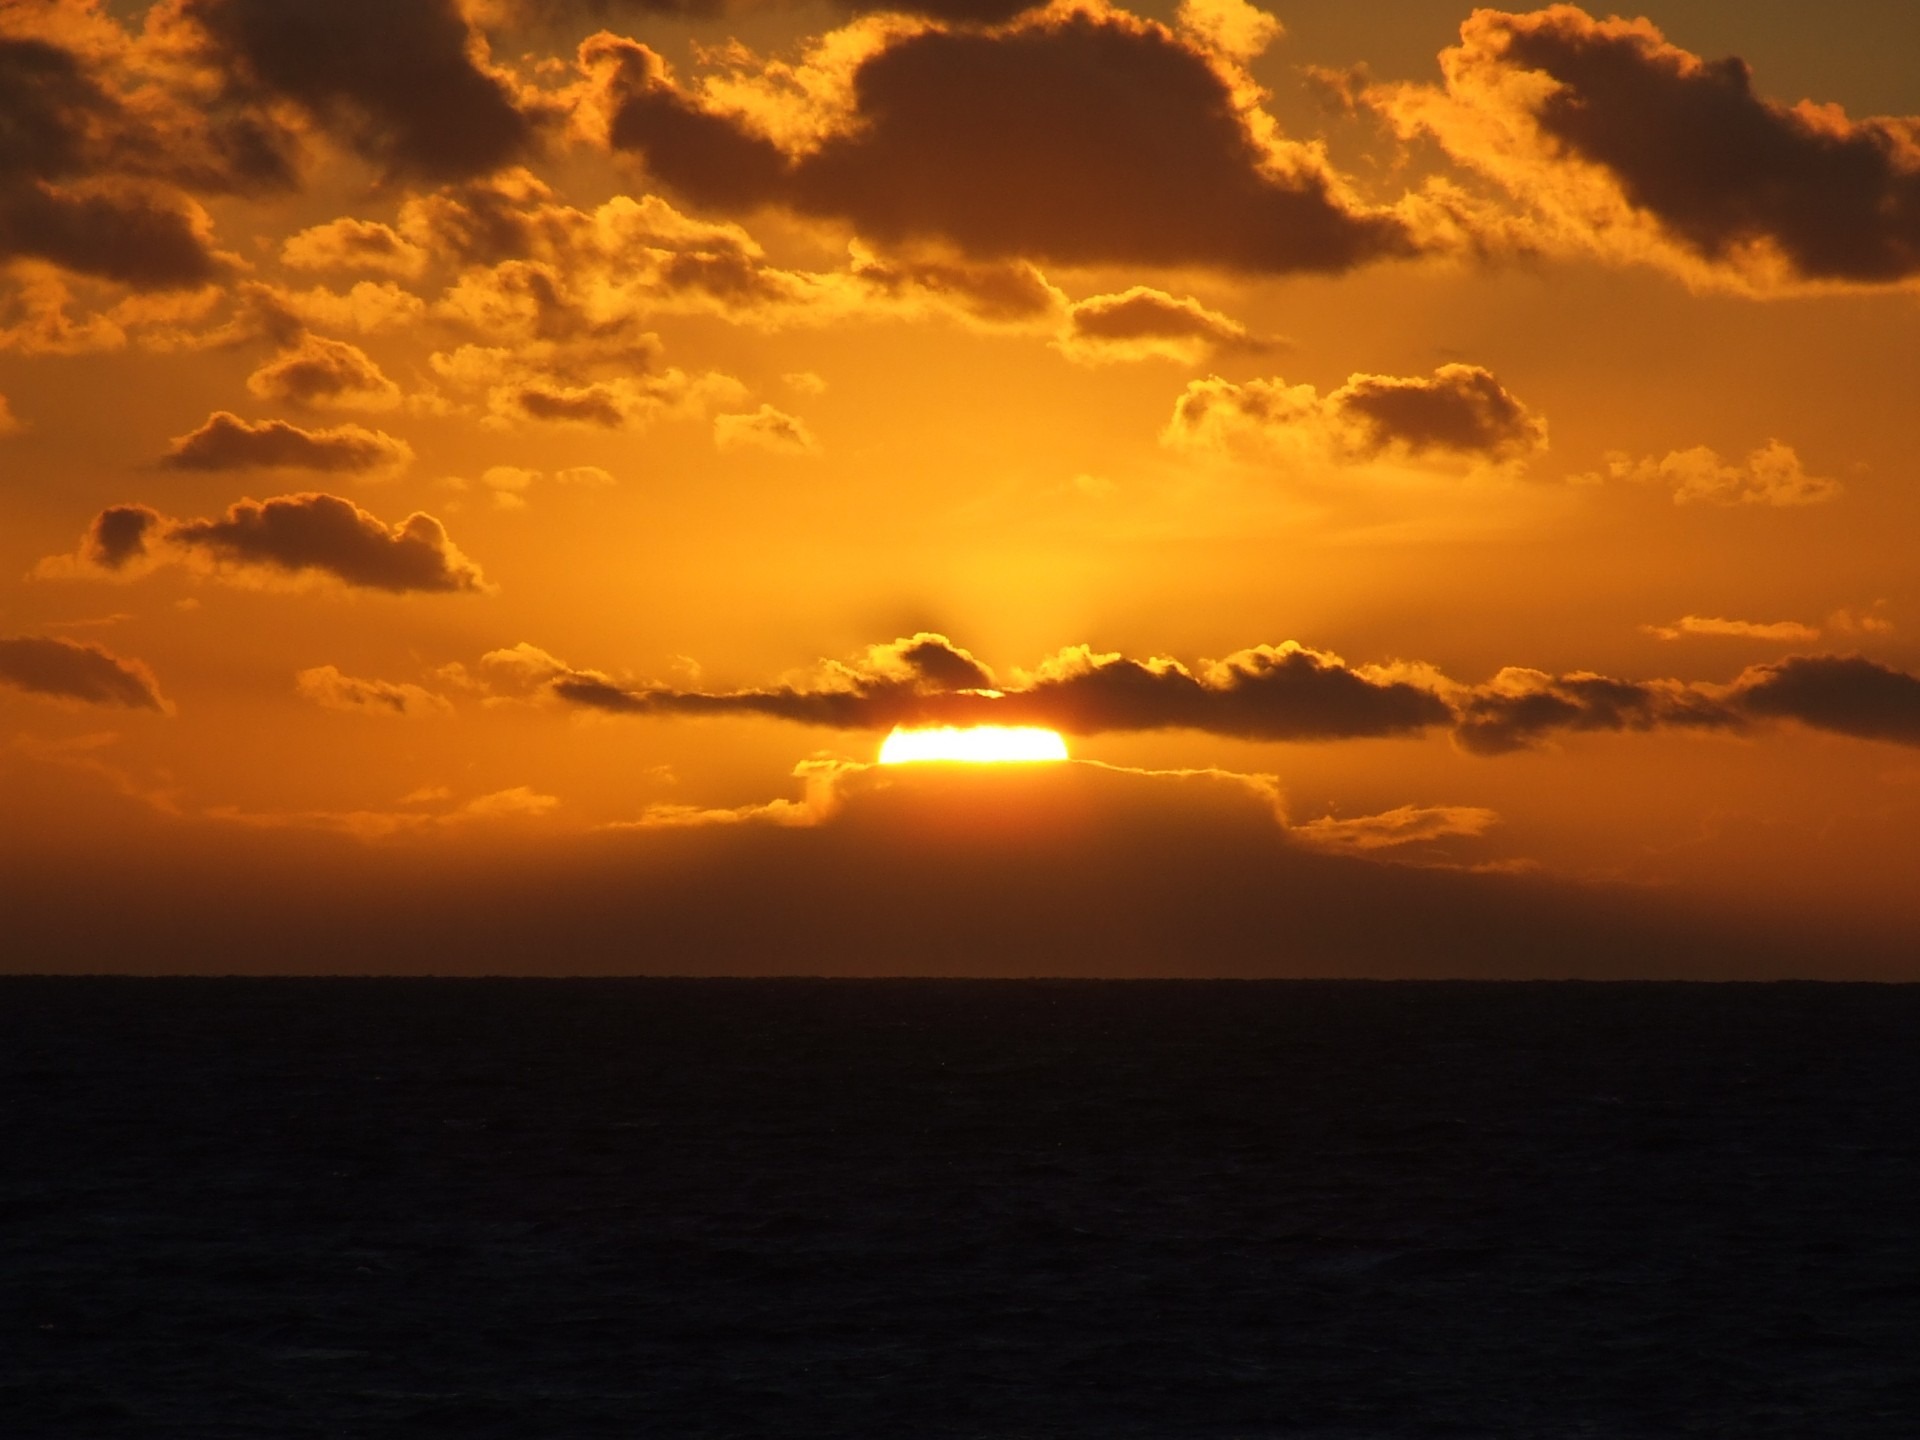
sea, horizon, cloud, sky, sun, sunrise, sunset, sunlight, morning, dawn, atmosphere, dusk, evening, yellow, clouds, gold, afterglow, red sky at morning